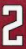
Number: 2